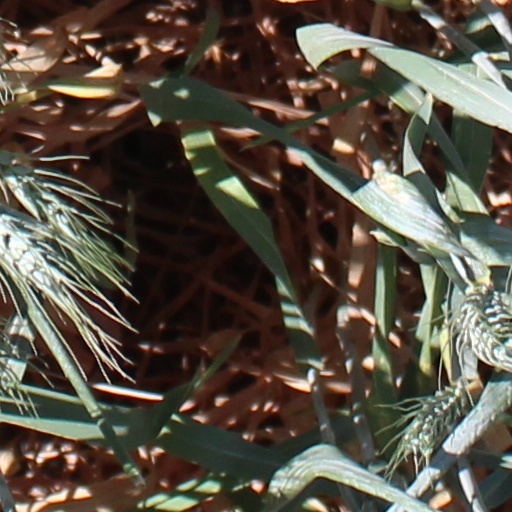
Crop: wheat